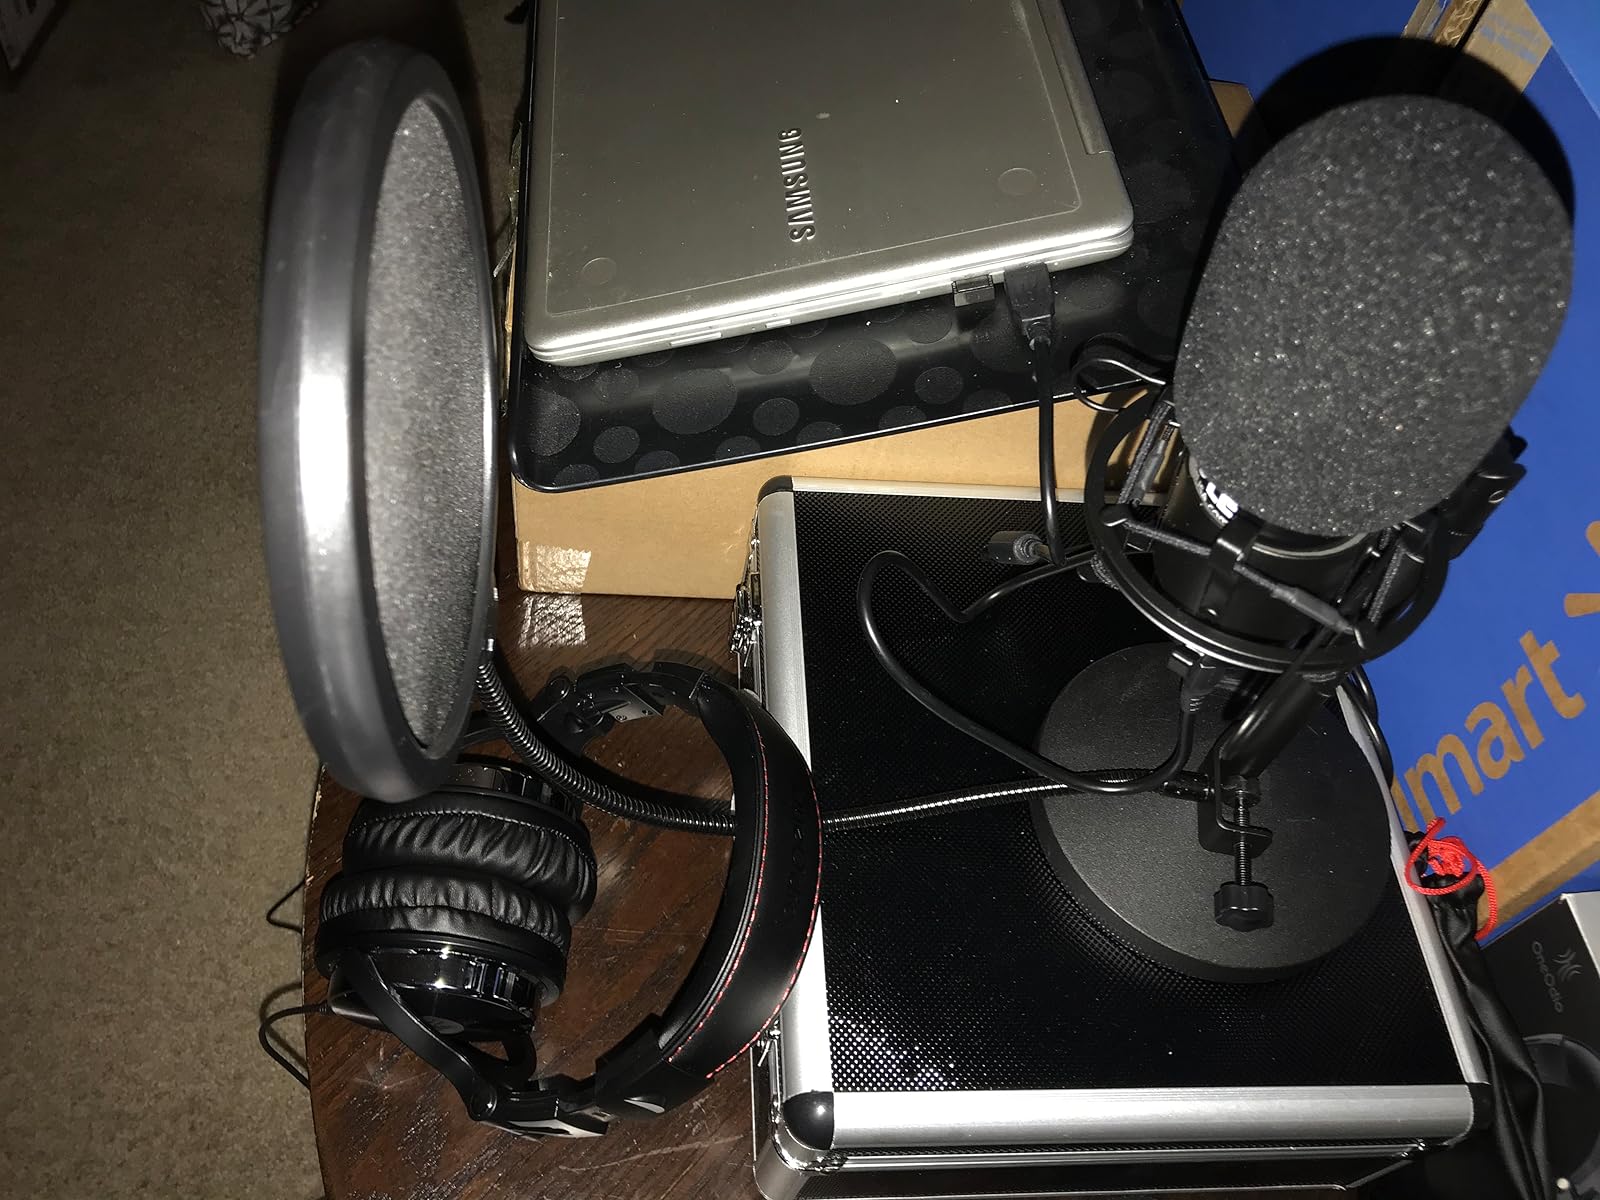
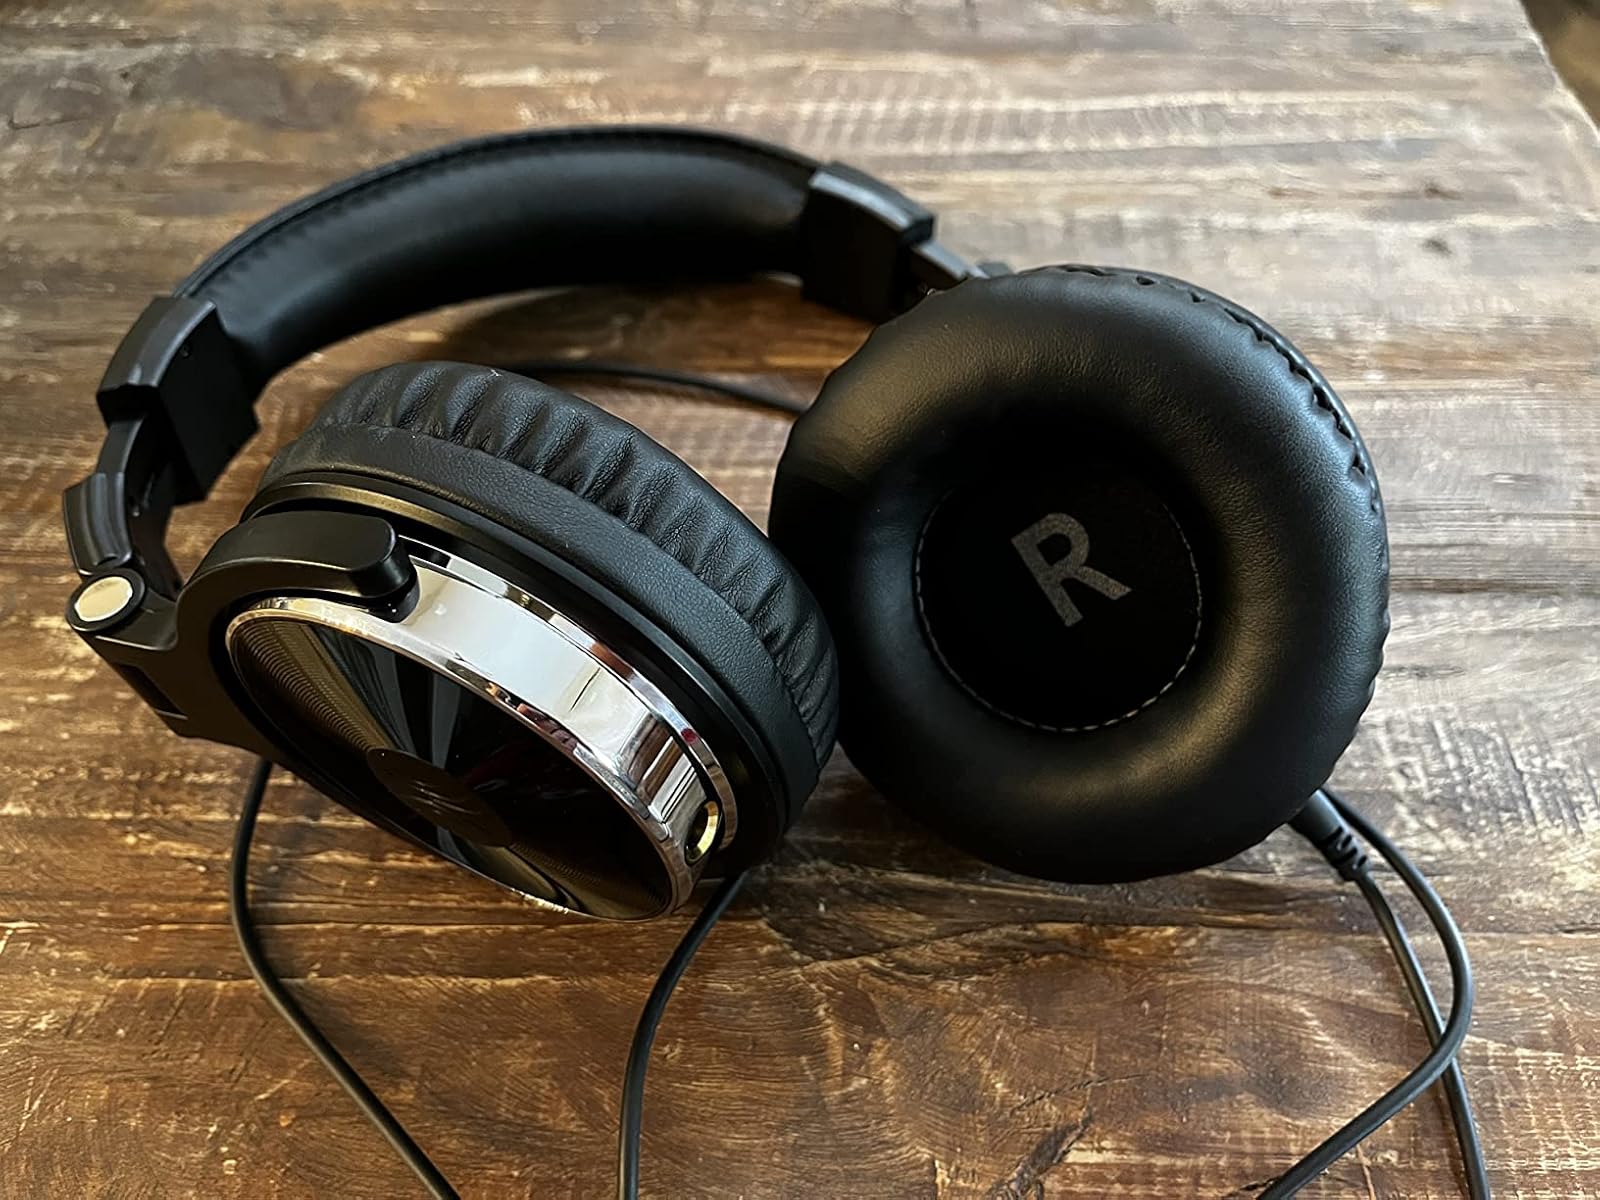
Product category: headphones
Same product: yes